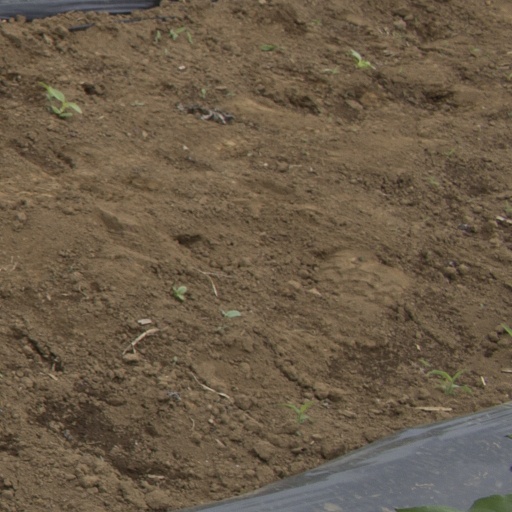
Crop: Jerusalem artichoke